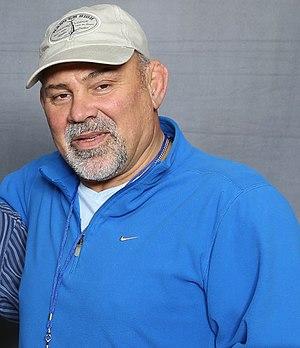
Scott Steiner (à gauche), un fan de catch et Rick Steiner.
Robert Rechsteiner, plus connu sous son nom de ring Rick Steiner, est un catcheur américain.